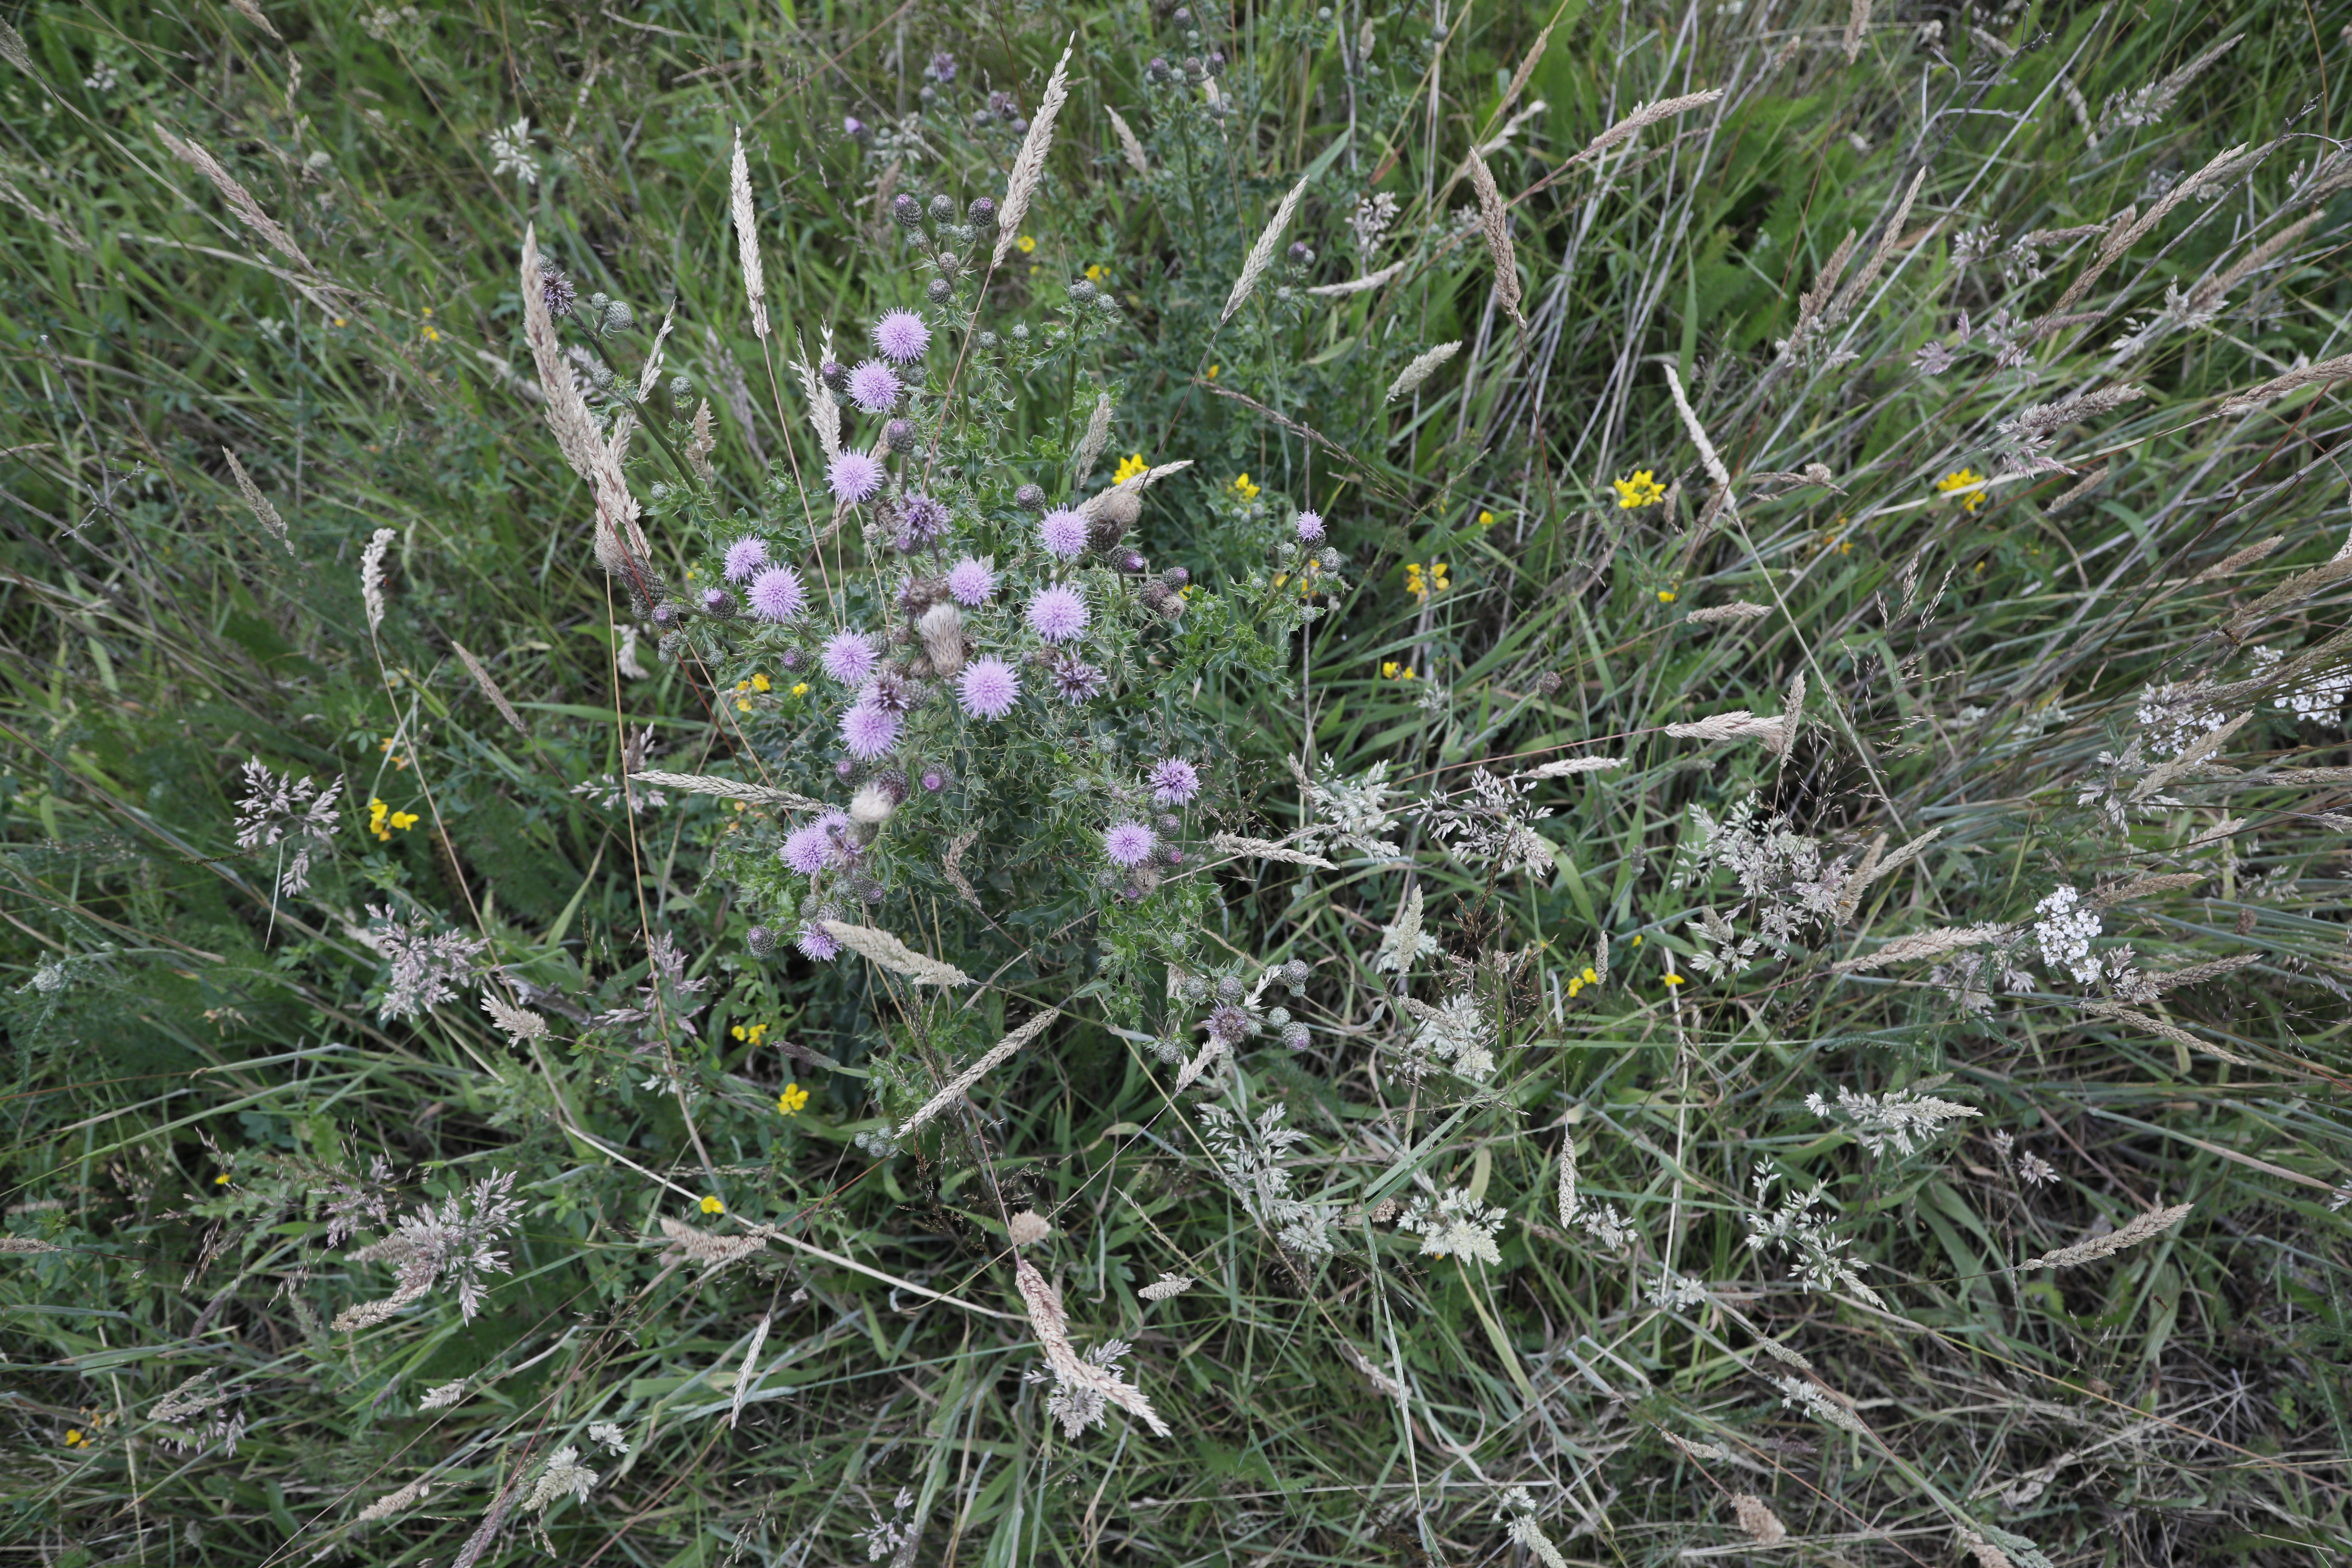
Plant species: Cirsium arvense